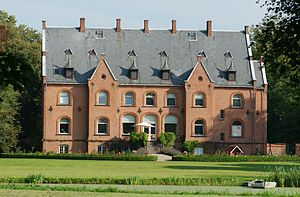
Sanderumgård
Sanderumgård 2012: Havefacaden
Sanderumgaard 2012 (bagside) This is a photo of a listed building in Denmark, number 461-334385-12 in the Heritage Agency of Denmark database for Listed Buildings.
Sanderumgård er en gammel hovedgård, der nævnes første gang i 1468. Gården ligger i Davinde Sogn, Åsum Herred, Odense Kommune. Hovedbygningen er opført i 1870-1872 ved arkitekt Hans J. Holm og parken er på 15 hektar.